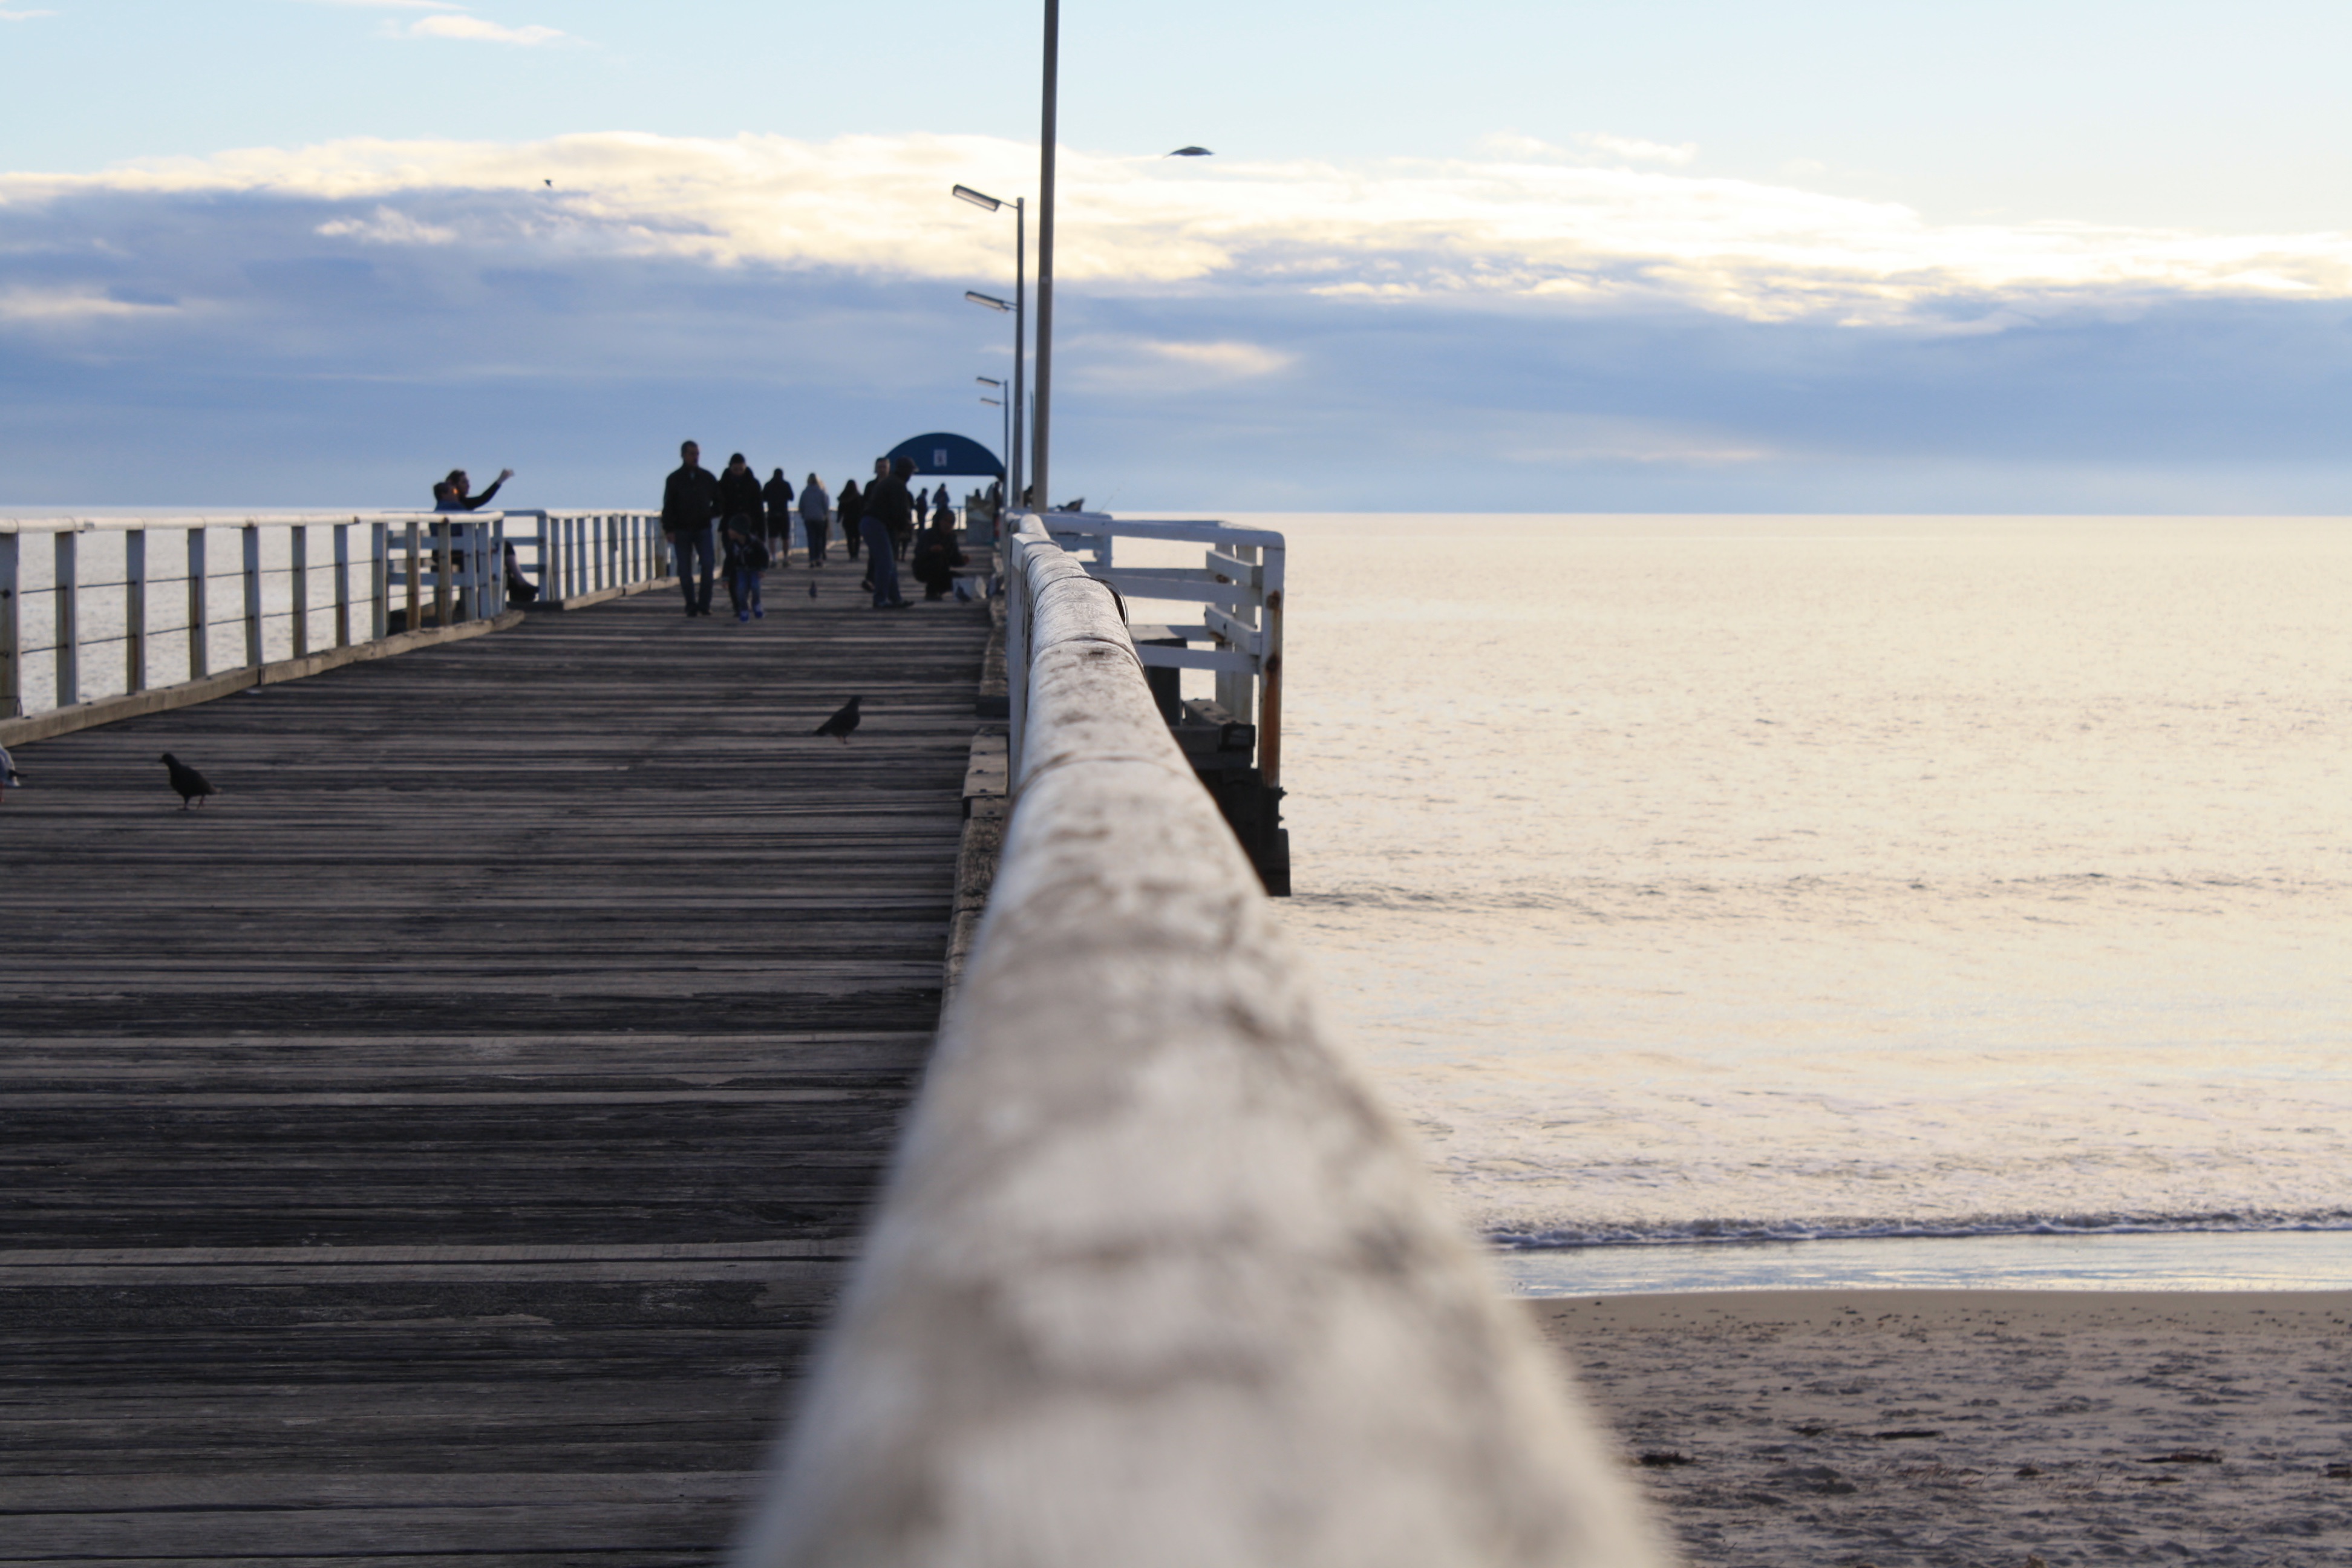
beach, sea, coast, water, sand, ocean, horizon, winter, boardwalk, shore, wave, pier, walkway, vacation, tower, body of water, breakwater